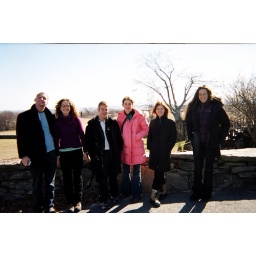
All of us right before boarding the van that took us to the plane that flew us over to Russia!